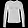
Label: Pullover